Richard Sheppard Arnold United States Post Office and Courthouse

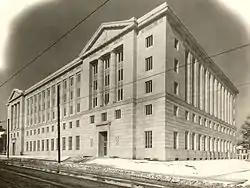
The building as it appeared in 1932

The Richard Sheppard Arnold United States Post Office and Courthouse is a courthouse of the United States District Court for the Eastern District of Arkansas in Little Rock, Arkansas. Completed in 1932, in 2003 it was renamed for Court of Appeals judge Richard S. Arnold. It is located at 500 West Capitol Avenue. It was listed on the National Register of Historic Places in 1999 as Little Rock U.S. Post Office and Courthouse.